Marsha M. Linehan

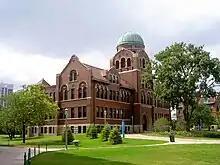
Loyola University Chicago

Linehan graduated cum laude from Loyola University Chicago in 1968 with a B.Sc. in psychology. When Linehan struggled financially, she was assisted by Loyola faculty and found work within the university to complete her education. Realizing that psychiatry lacked effective treatments for the kind of patients she wanted to help, she pursued graduate studies in psychology with the assistance of Loyola faculty. While at Loyola, she supported liberation theology, opposed the Vietnam War, and engaged with socially active Jesuits. She earned an M.A. in 1970 and a Ph.D. in 1971, in social and experimental personality psychology at Loyola. During her time at the university, Linehan served as lecturer for the psychology program.